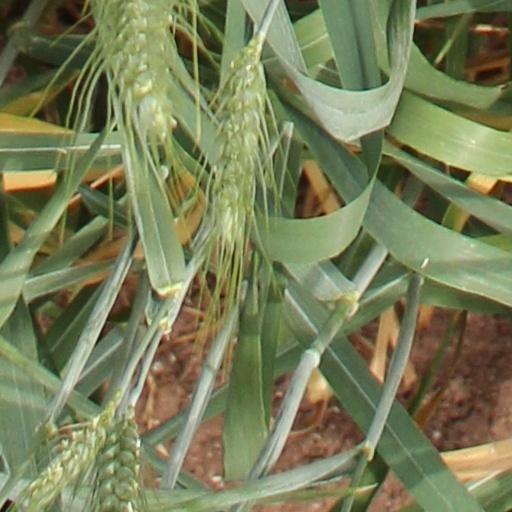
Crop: wheat